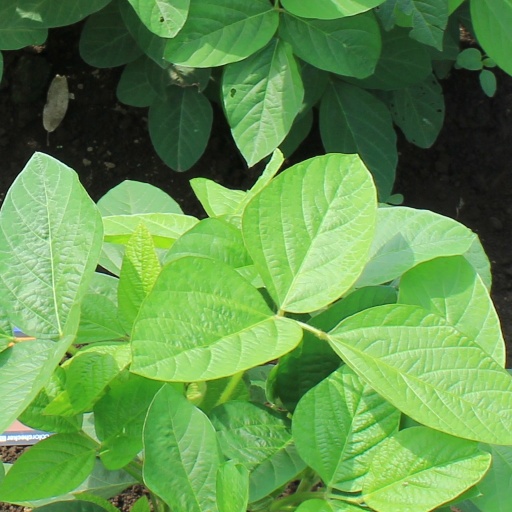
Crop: soybean